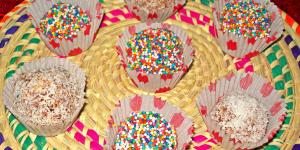
bombones de quaker